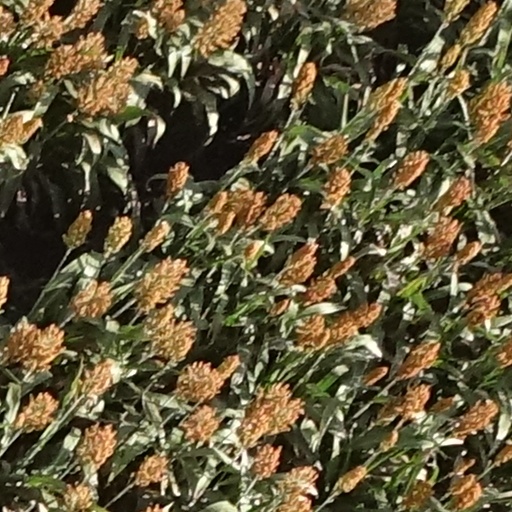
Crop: sorghum